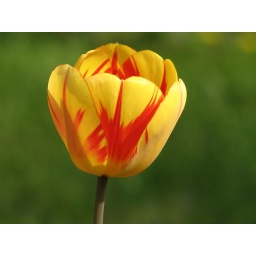
red and yellow tullip with green backround by bigshoot1966